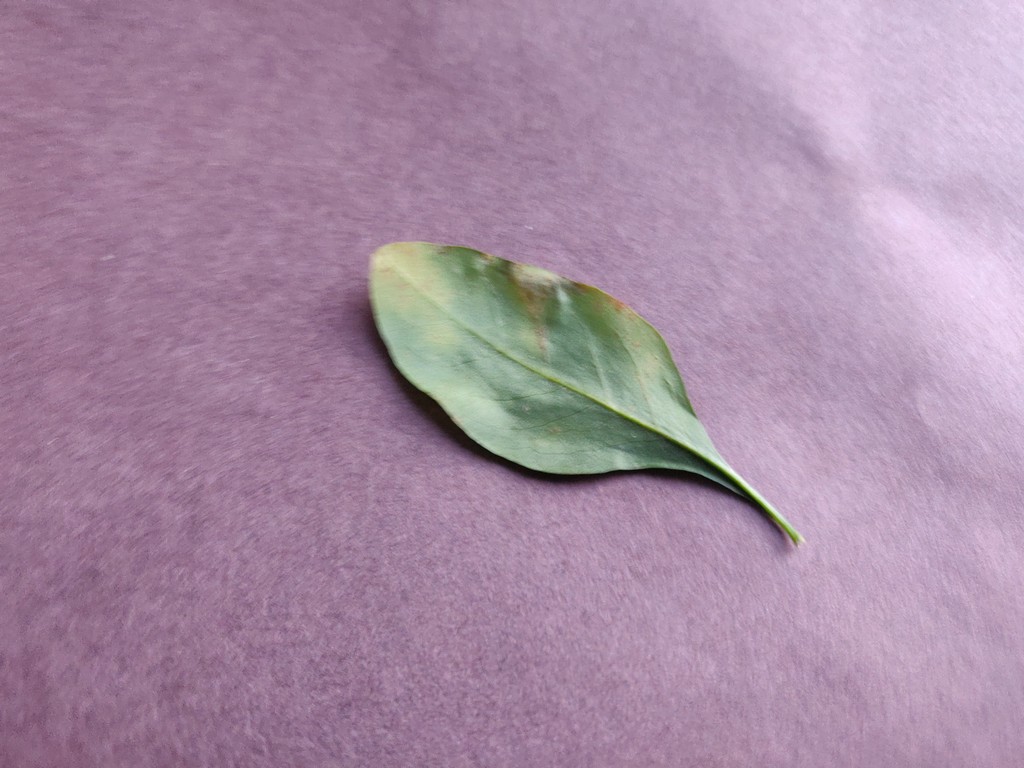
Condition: Unhealthy
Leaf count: single
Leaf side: back